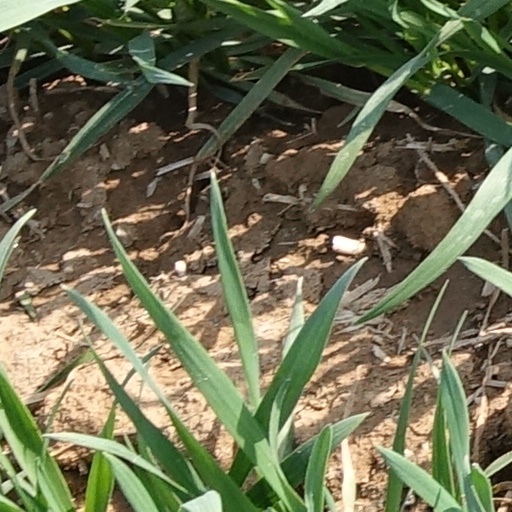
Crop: wheat